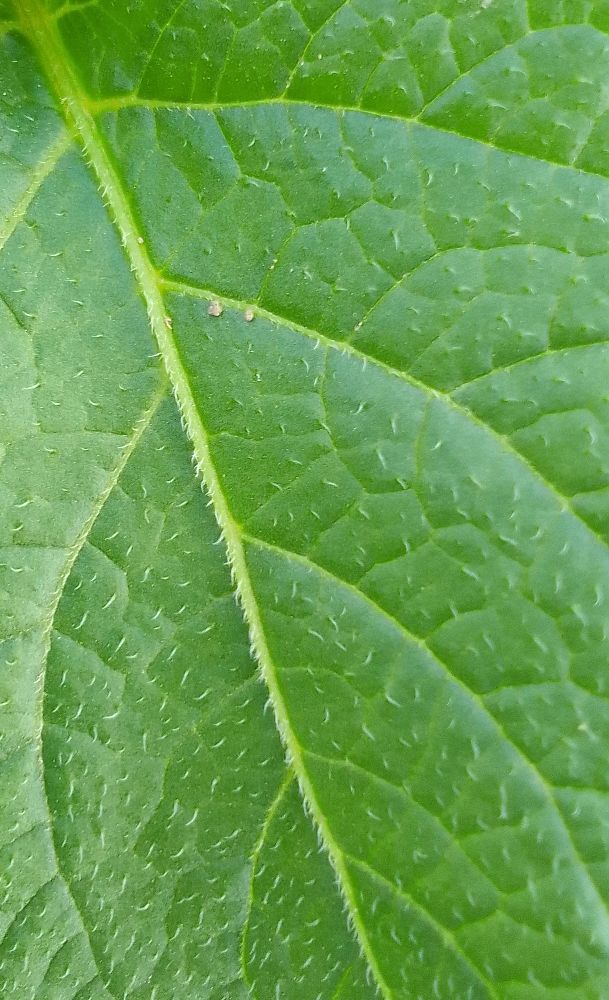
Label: Healthy